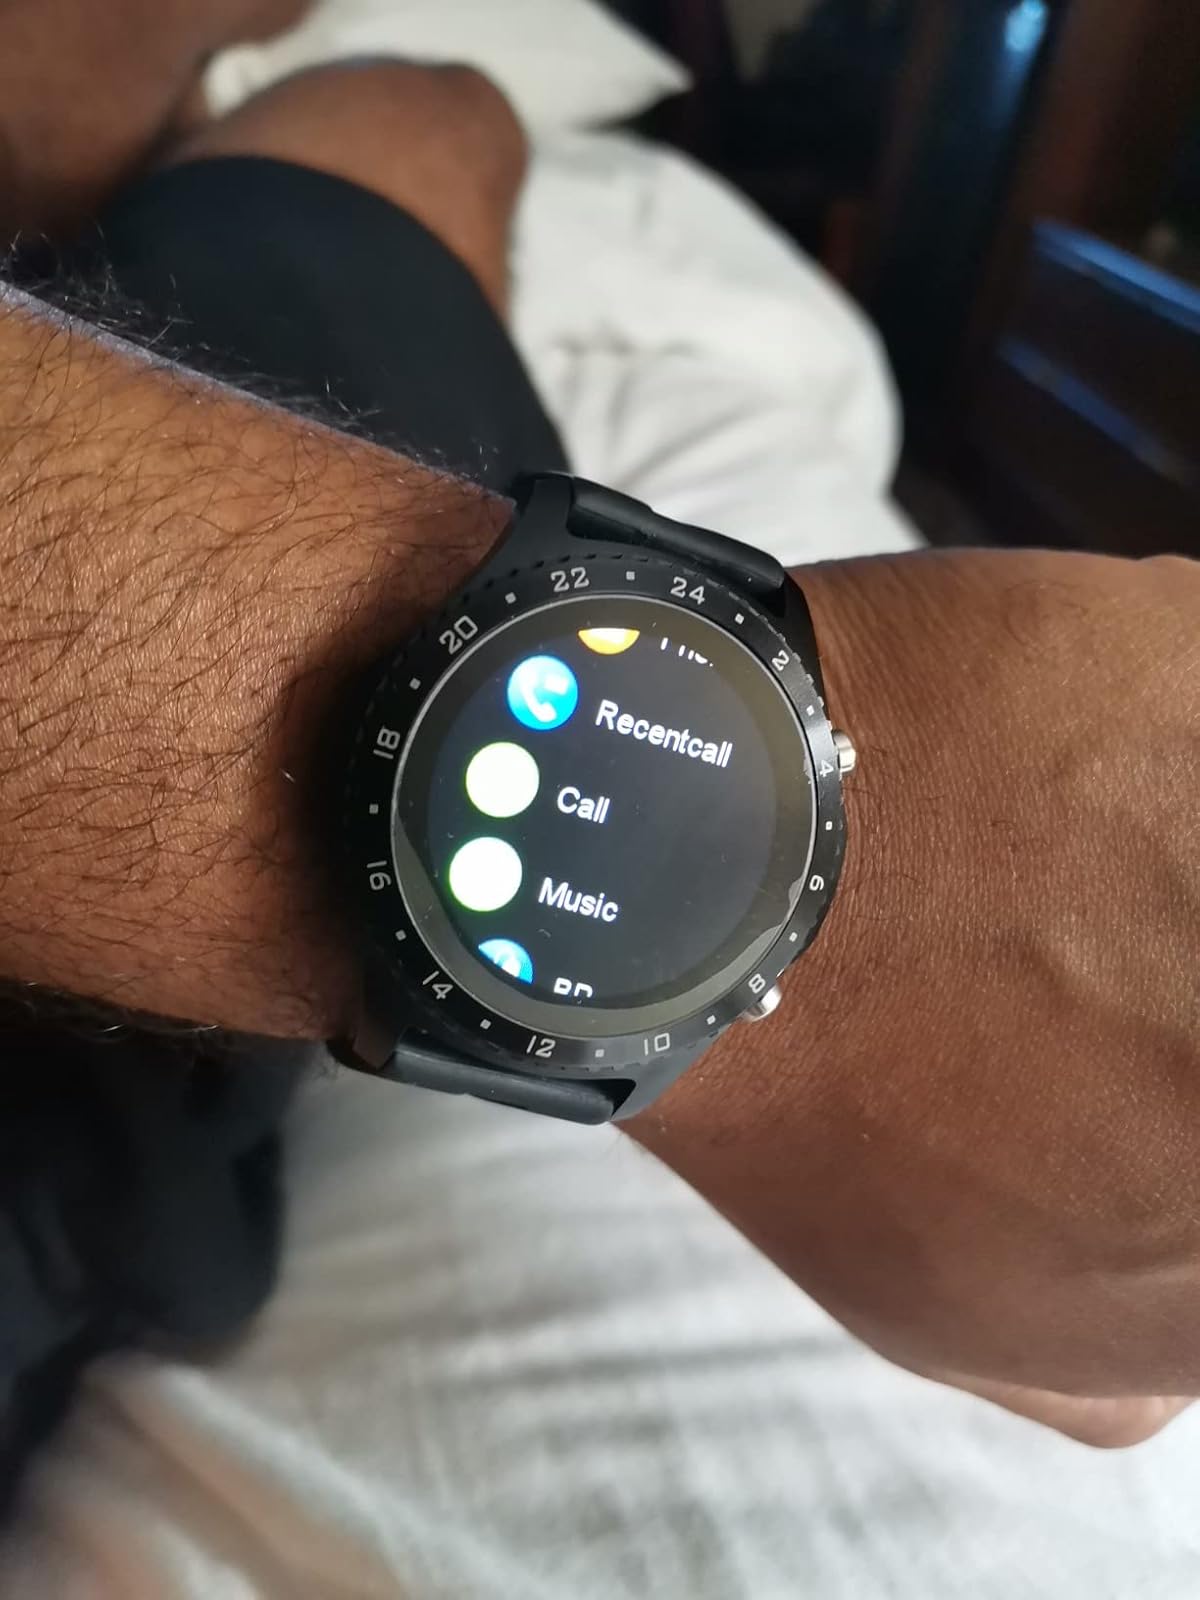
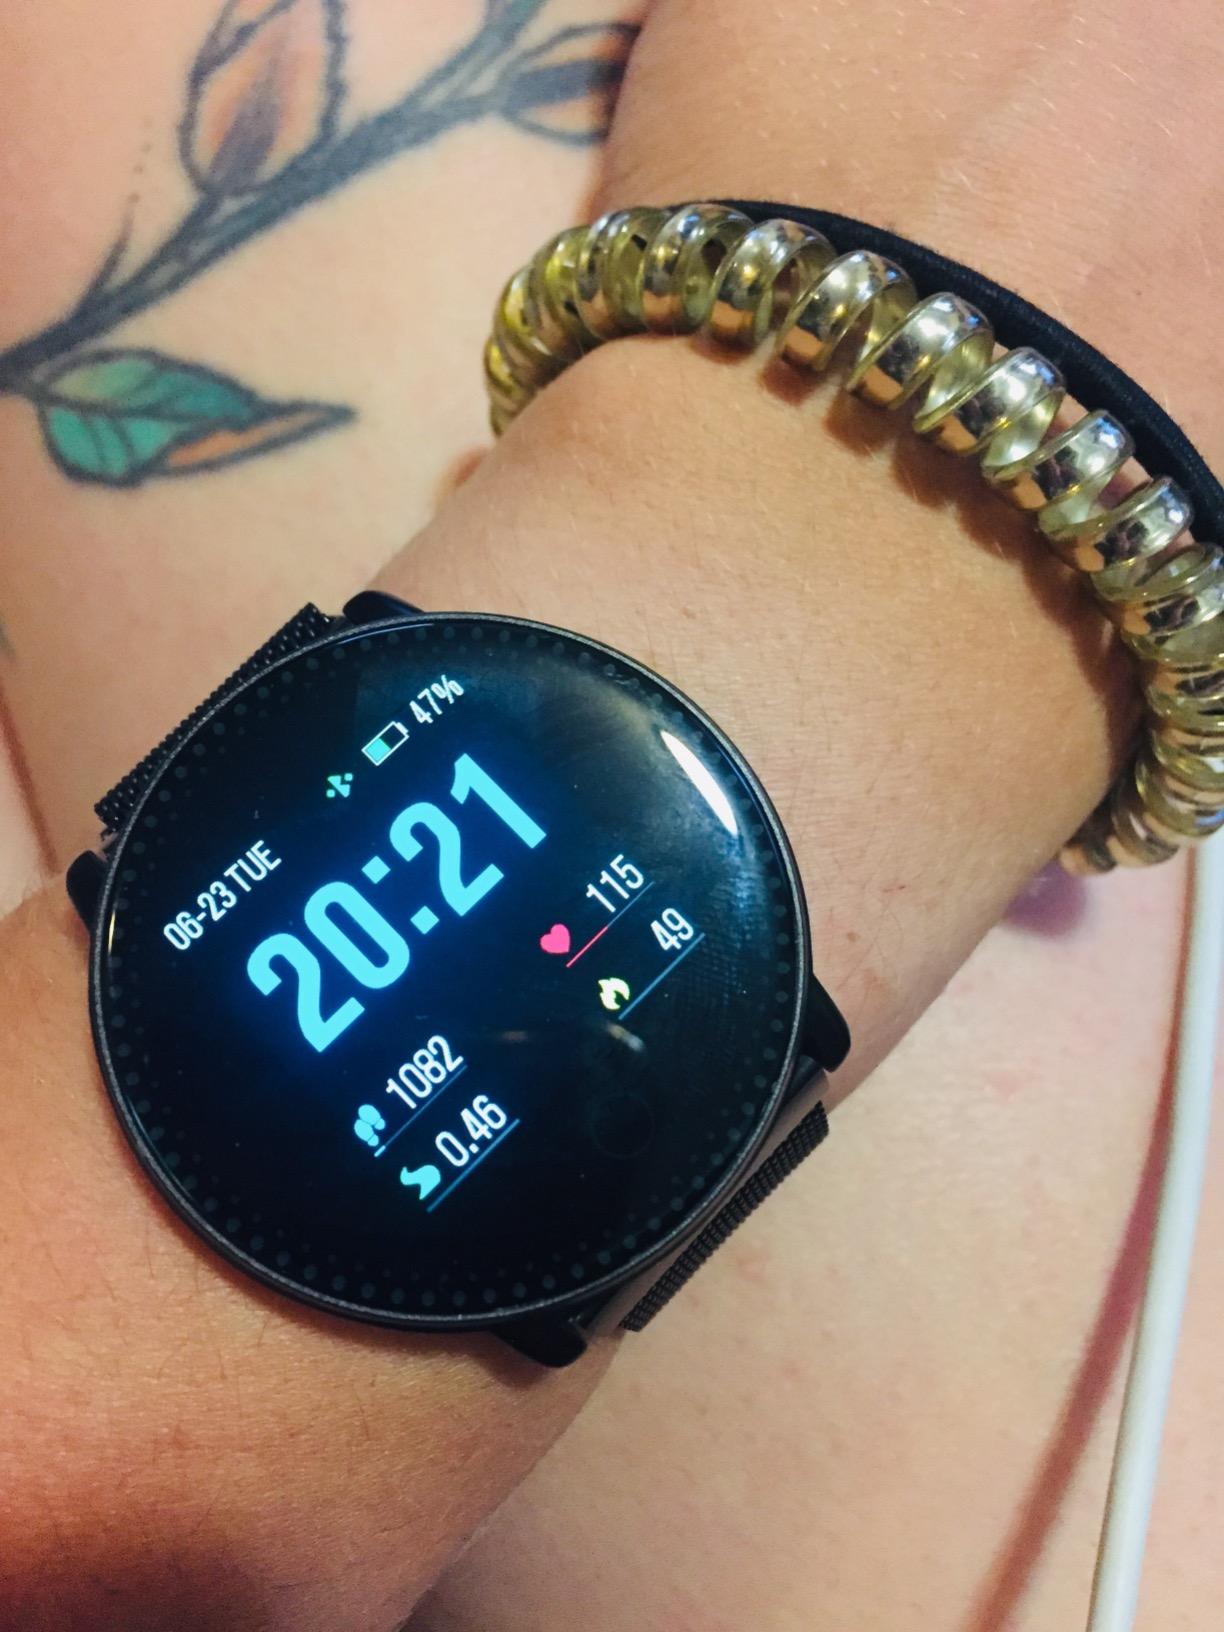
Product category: smartwatch
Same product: no